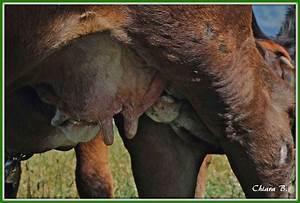
cow